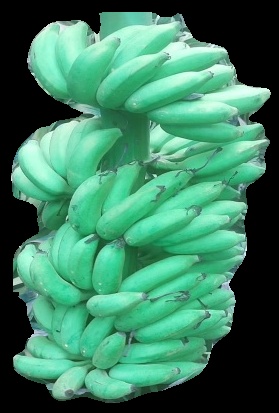
Variety: elakki-bale
Grade: grade1